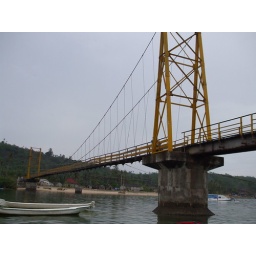
yellow bridge in lembongan island